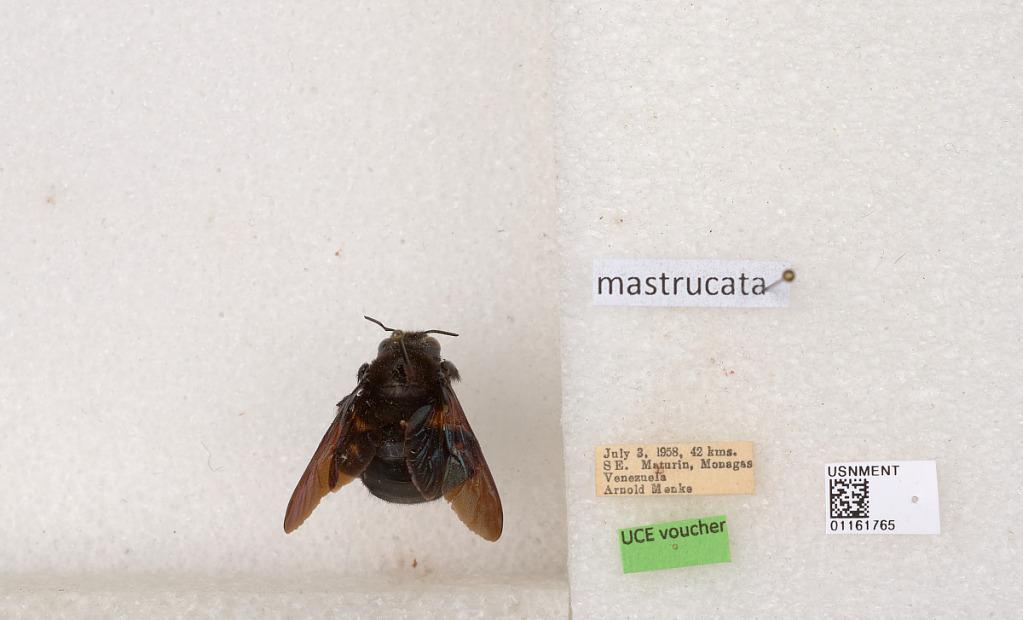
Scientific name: Xylocopa (Neoxylocopa) mastrucata Pérez
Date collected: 1958-7-3
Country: Venezuela
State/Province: Monagas
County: Maturin
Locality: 42 kms. SE. Maturin